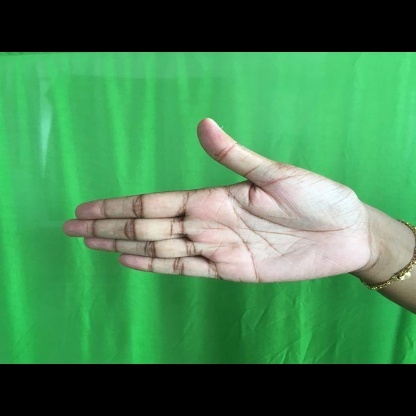
Mudra: Ardhachandran